General Dynamics Mission Systems - Canada

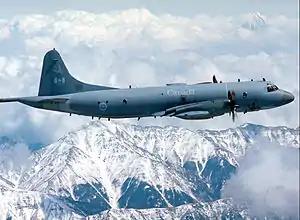
December 2006 - A CP-140 Aurora aircraft flies by Mount Rainier in the State of Washington, USA.

The Aurora Program is the mid-life upgrade of the CP140 Aurora aircraft operated by the Canadian Department of National Defence as a long-range maritime patrol platform for surface and undersea surveillance roles. GD Mission Systems — Canada has been contracted to develop the Data Management System (DMS) and Acoustic Suite subsystems. The latest release brings with it new capabilities in terms of Link 16, BLOS-WGS satcom and self-defence in the form of a Directed IR Countermeasures system (DIRCM).